Damascus affair

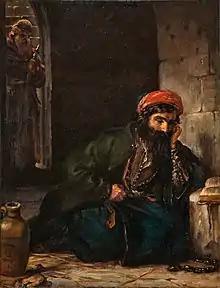
Jewish prisoner preparing his defence, a Capuchin distant in the doorway. Painting by Moritz Daniel Oppenheim.

The Damascus affair of February 1840 was the disappearance of an Italian monk and his servant in Damascus' Jewish quarter, for which a large number of Jews were summarily tortured until they "confessed" to murder. As an instance of antisemitism and a blood libel, news of the case spread, across the Middle East, to Europe, and the Western world.